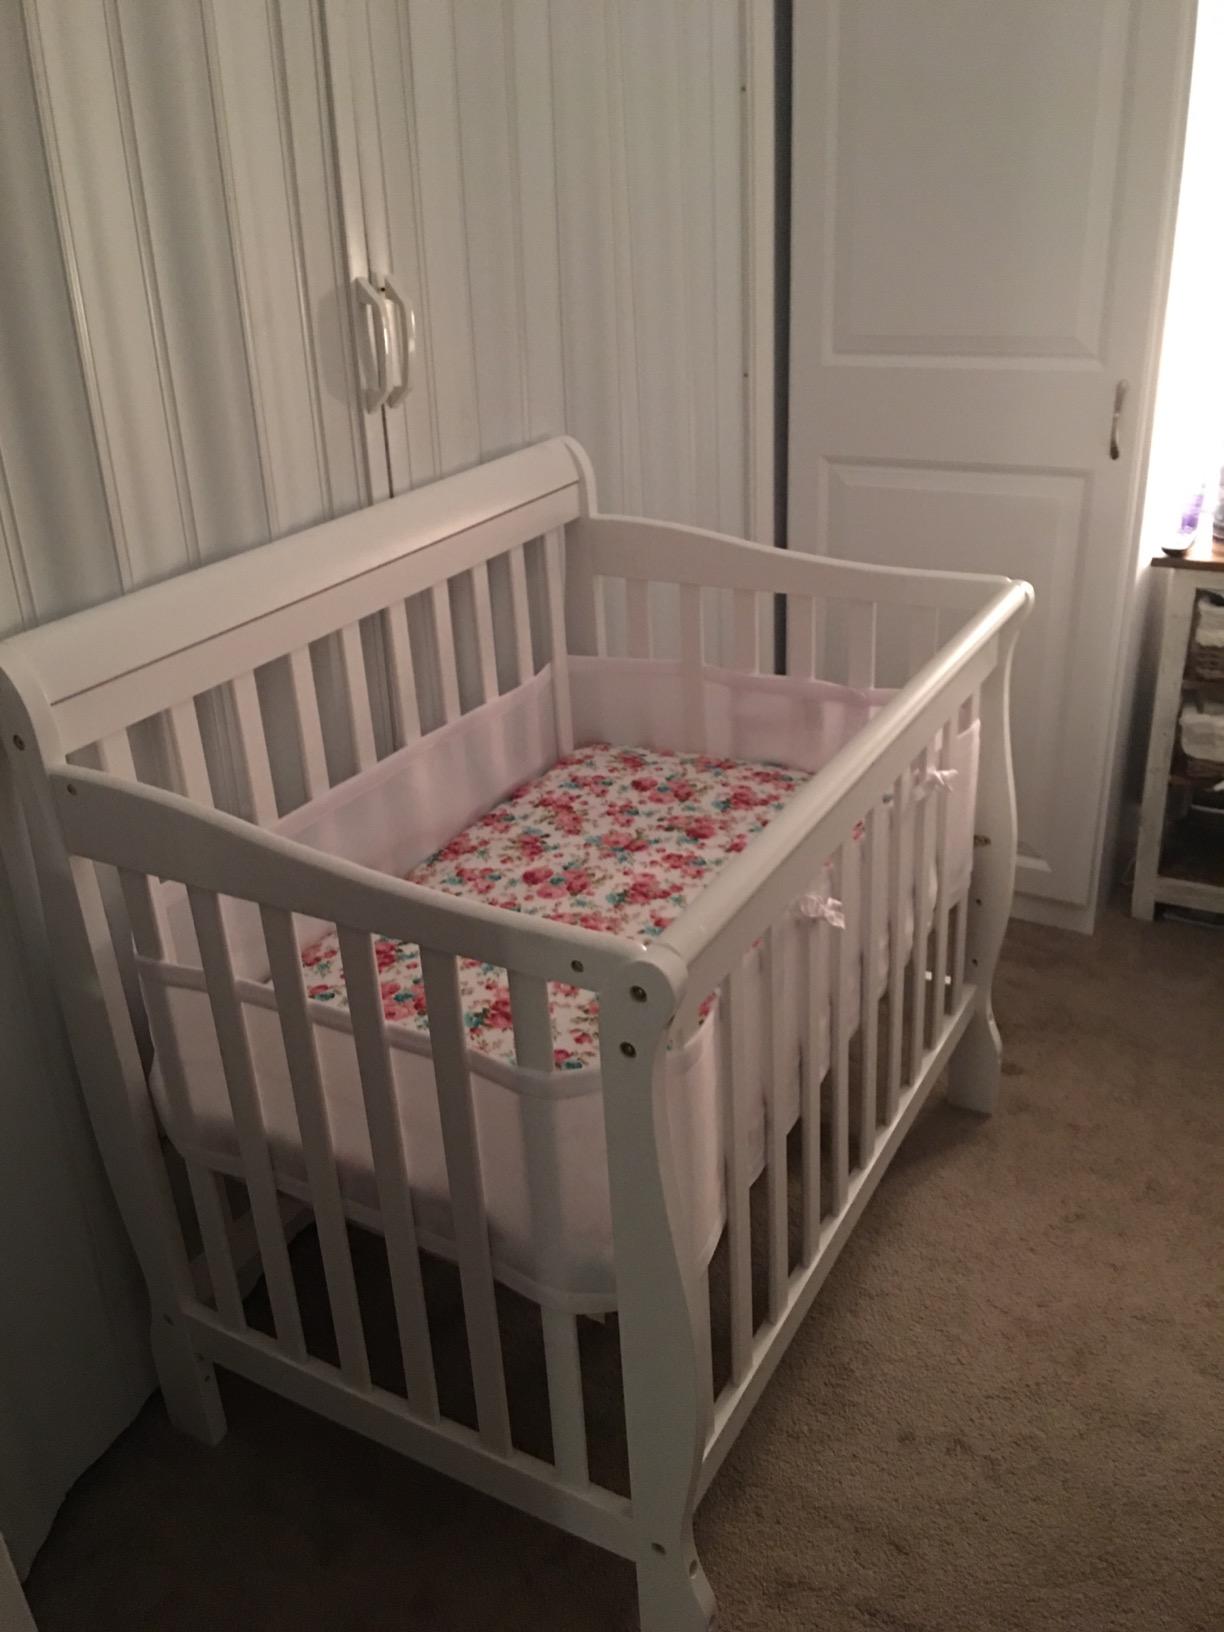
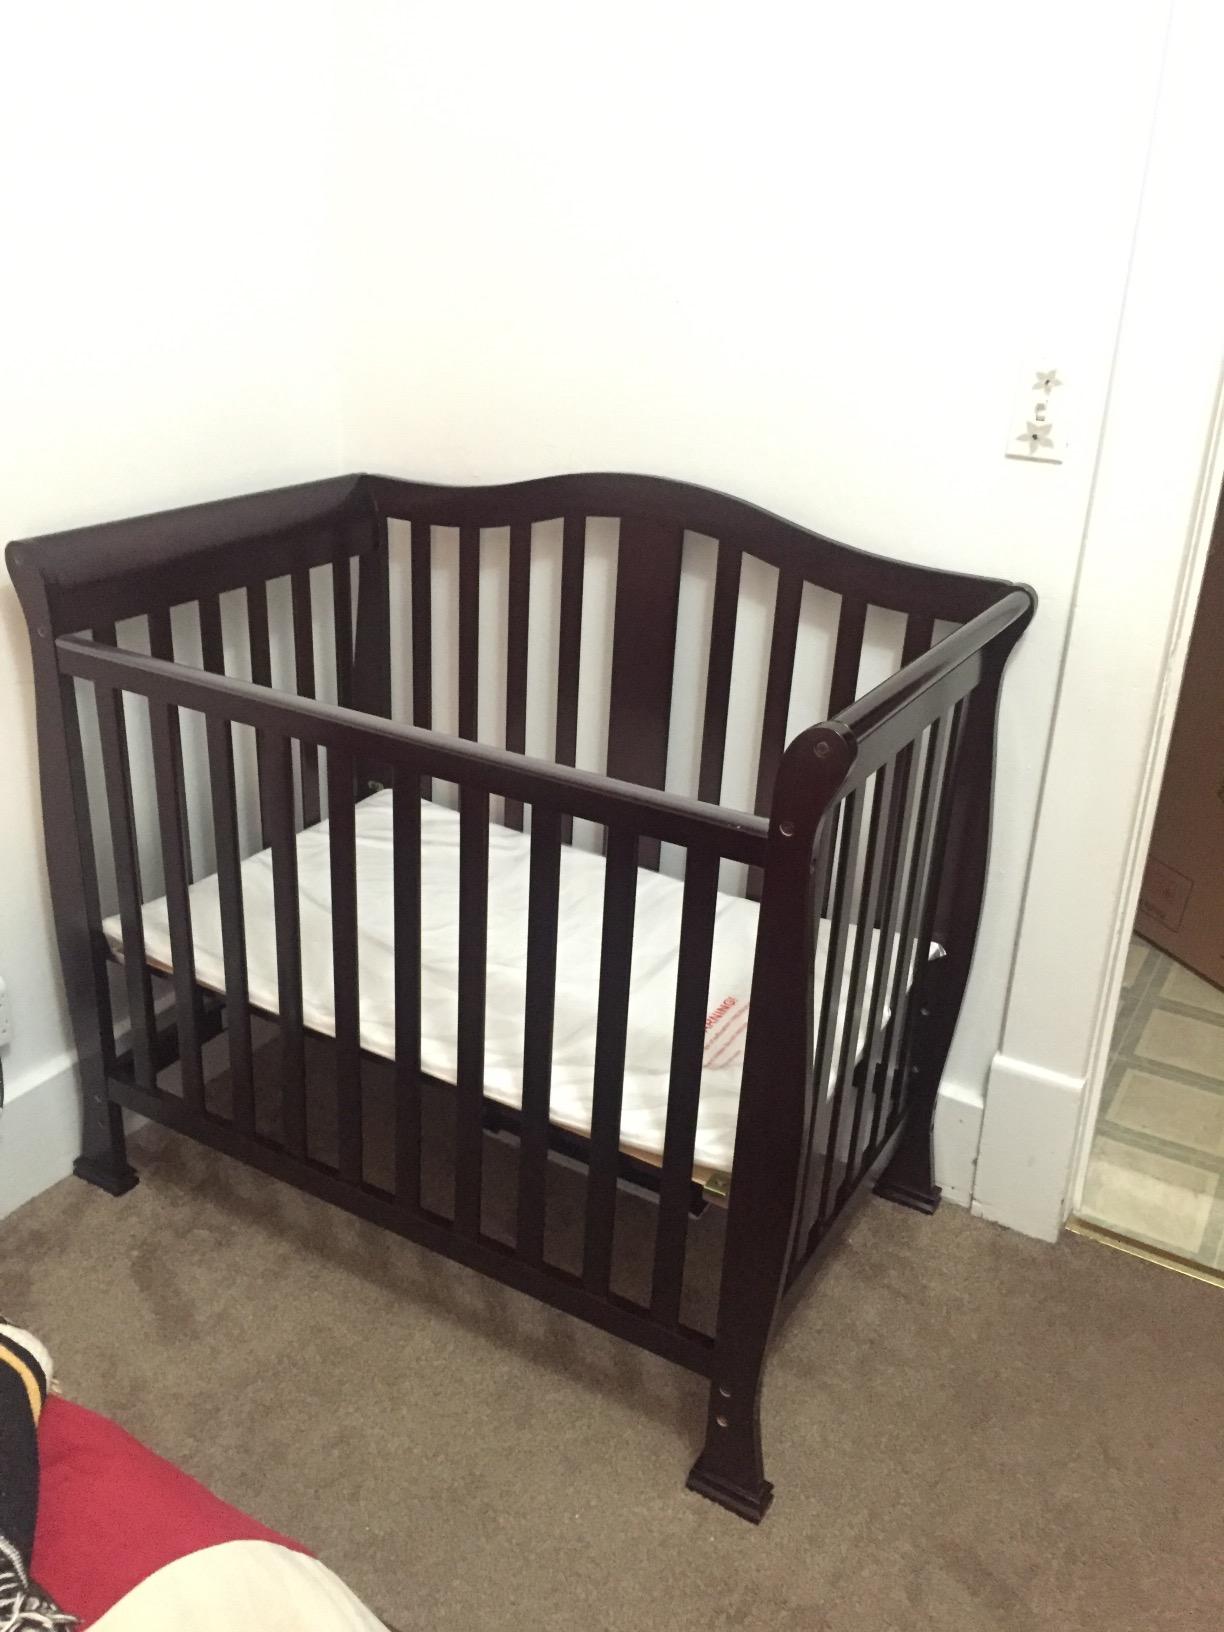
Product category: products_crib
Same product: no